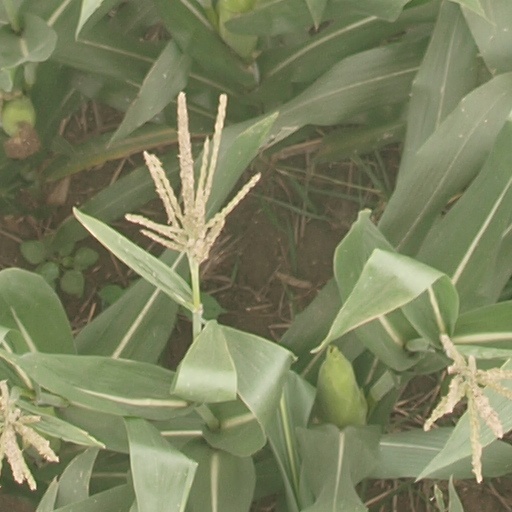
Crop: maize; corn